It All Belongs to Me

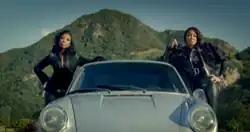
Brandy (left) and Monica (right) standing next to a car in the music video

The video opens with Brandy giving her fictional boyfriend a watch. However, the couple starts to fight after a few seconds, leading Brandy to drive the boyfriend to the middle of a road and leaving him alone. She then changes her Facebook status to 'Single'. Next, we see Monica giving her lover a new car. The scene then cuts to both having a discussion on their room, that ends with Monica cutting her boyfriend's necktie with a pair of scissors. The singers are then seen together dressing black leather clothes in a bathroom. As they leave, they carry a MacBook, a golden box and a suit, while placing the items inside the car Monica had previously given her lover. As the lover watches both from afar, Monica and Brandy wave him goodbye. They leave on Brandy's car, as the other explodes in front of Monica's old house. The video ends with a dedication to Whitney Houston. Some of the video shows scenes of Brandy and Monica sitting the same way from Brandy's left and Monica's right with their chairs, Monica singing in the light with a hat and black clothing and later a beret headband from the 70s, Brandy and Monica singing in their dress and signing behind the mirror with the light.